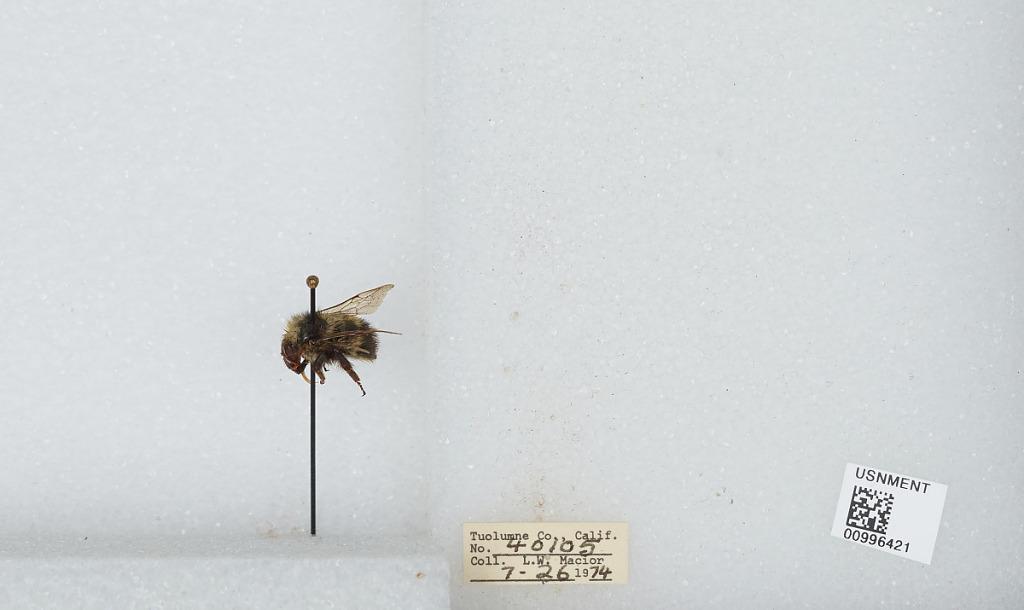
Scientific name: Bombus (Pyrobombus) flavifrons Cresson
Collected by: L. Macior
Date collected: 1974-7-26
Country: United States
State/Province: California
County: Tuolumne
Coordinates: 38.02, -119.94